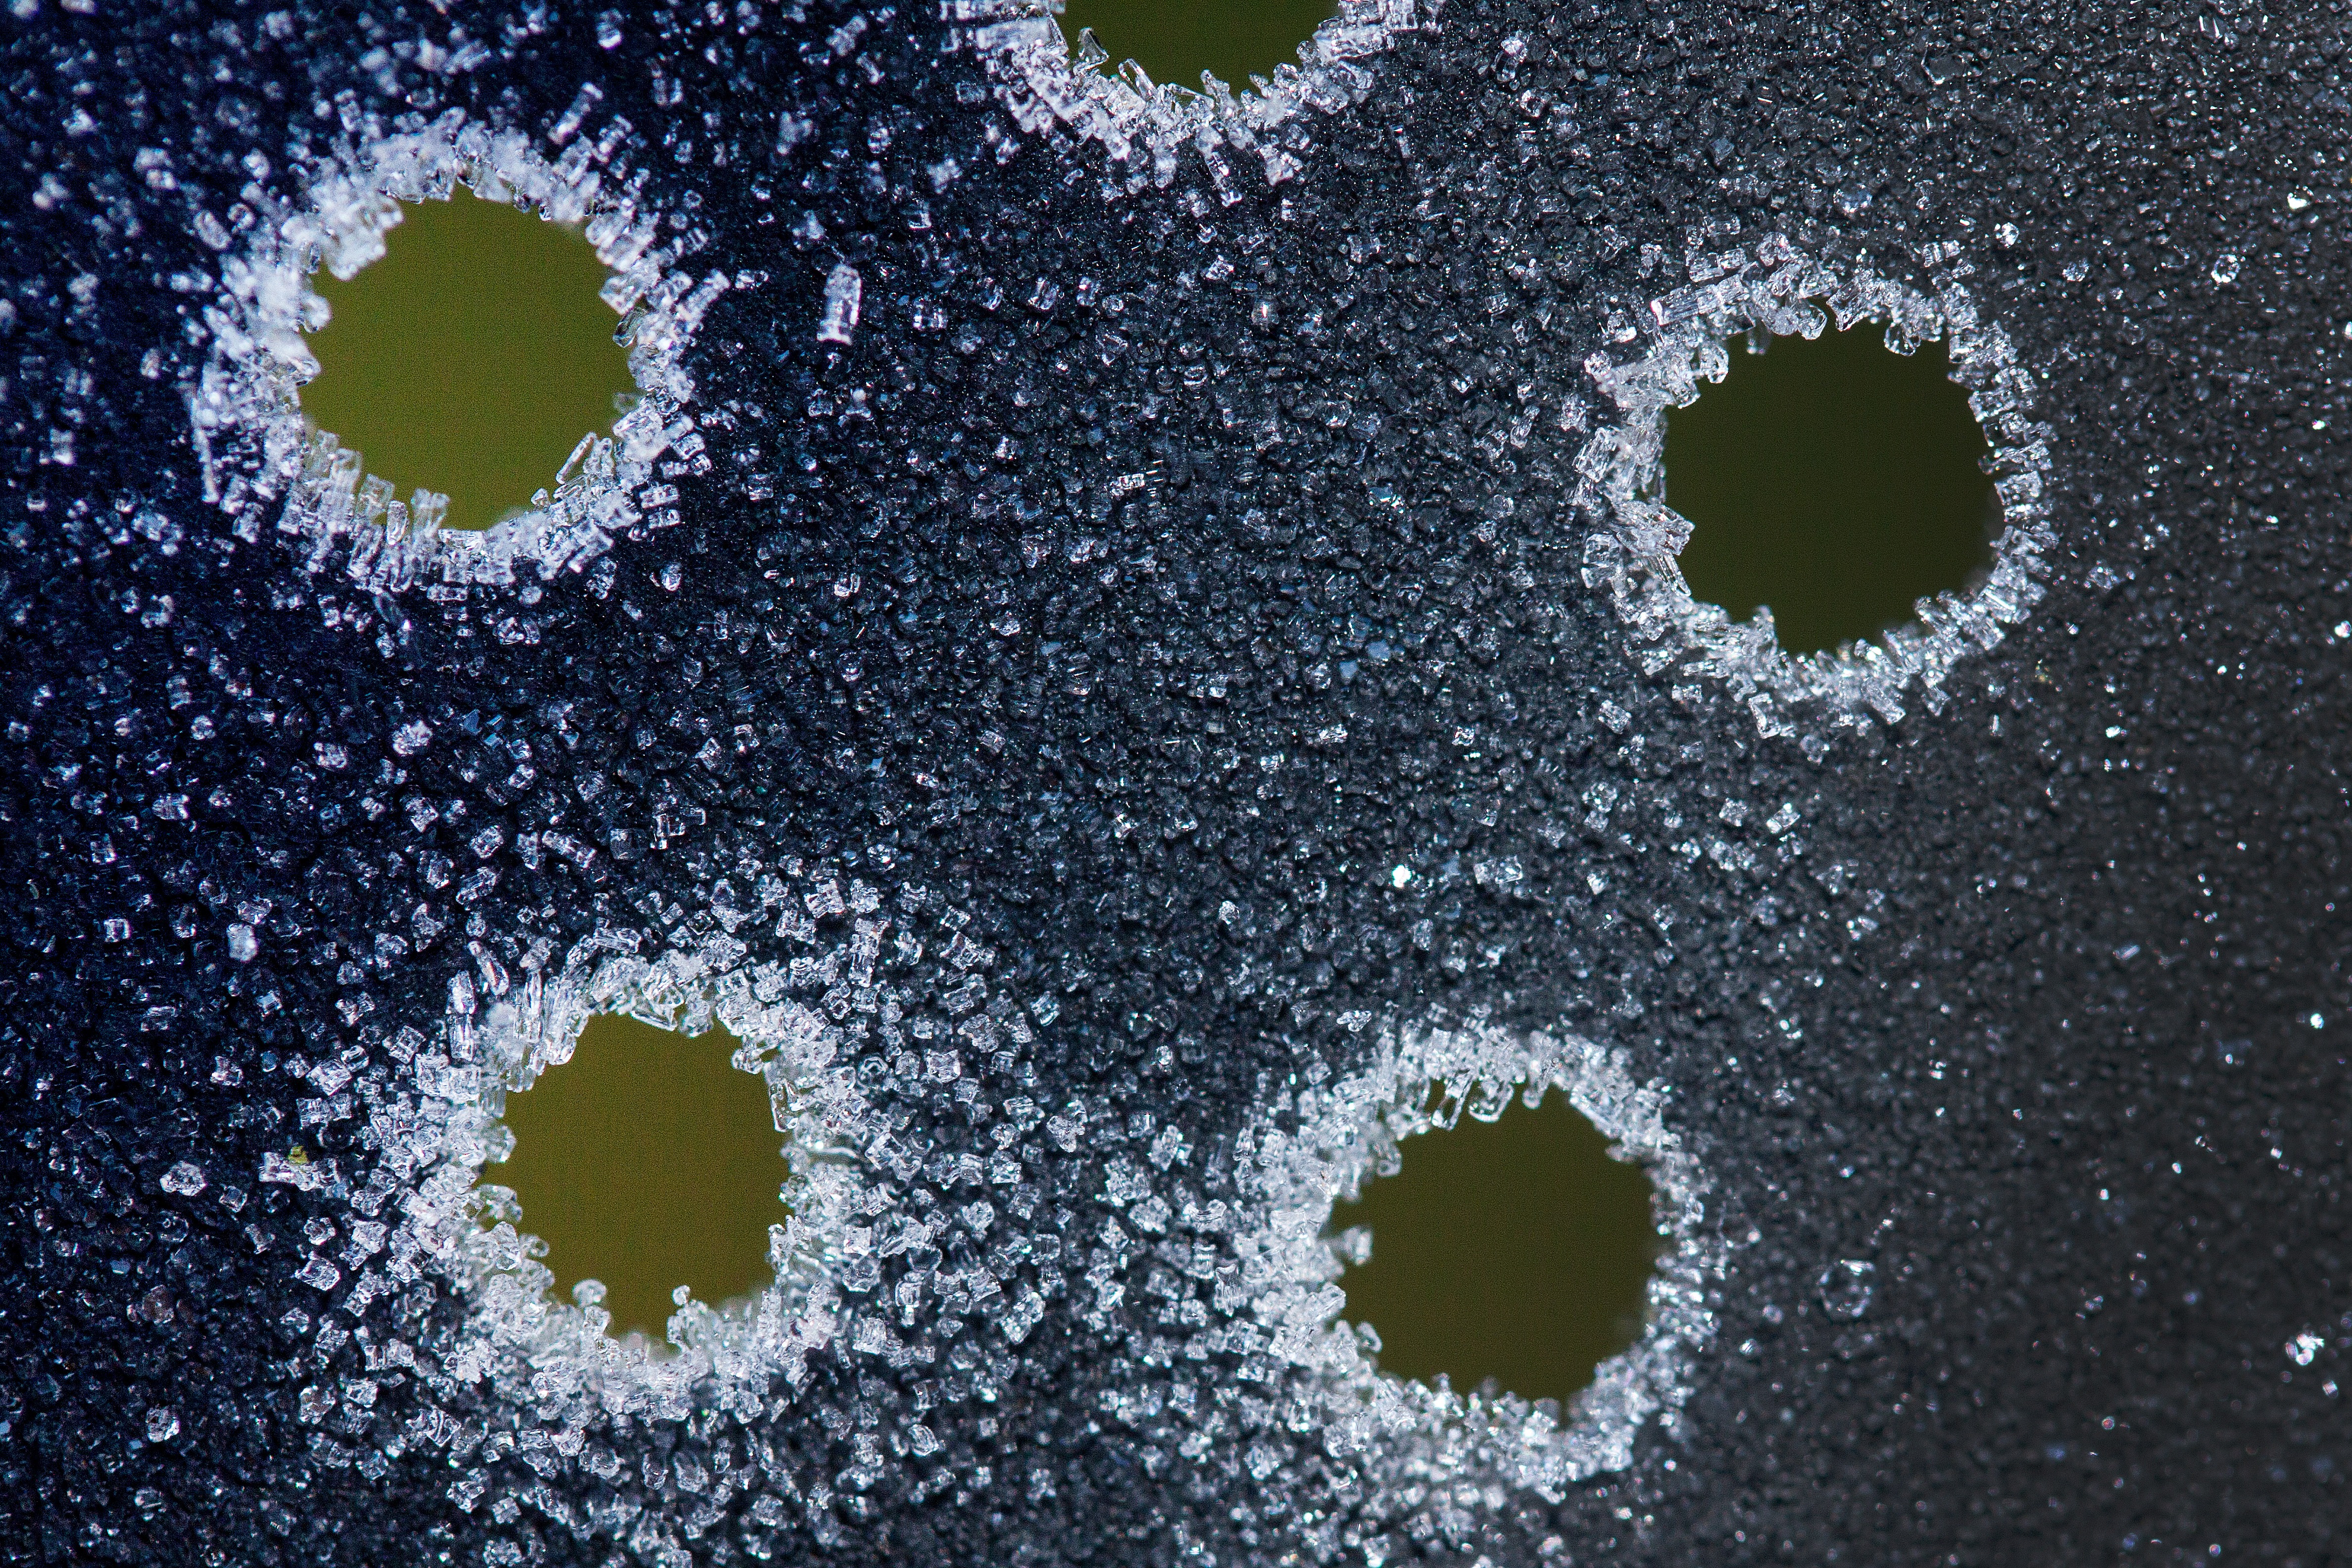
nature, cold, winter, structure, white, texture, number, symmetrical, macro, metal, frozen, black, circle, transition, transparent, table top, background, sugar, symmetry, holes, hoarfrost, screenshot, macro photography, crystals, fund, astronomical object